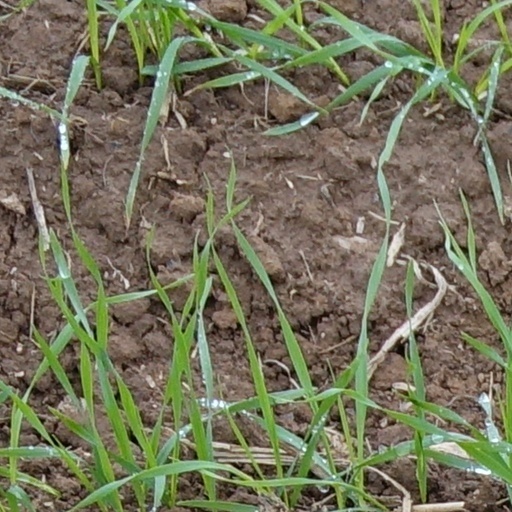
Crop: wheat